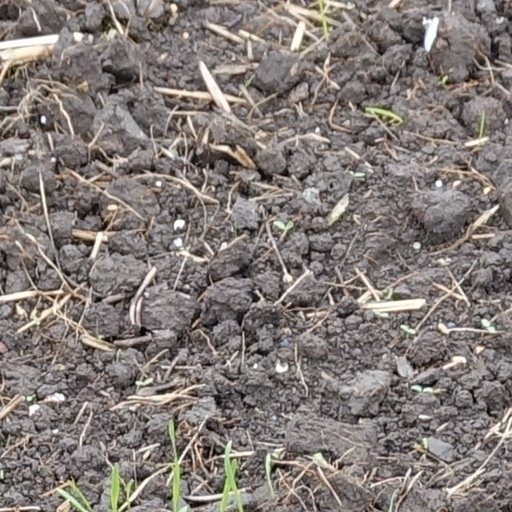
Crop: wheat